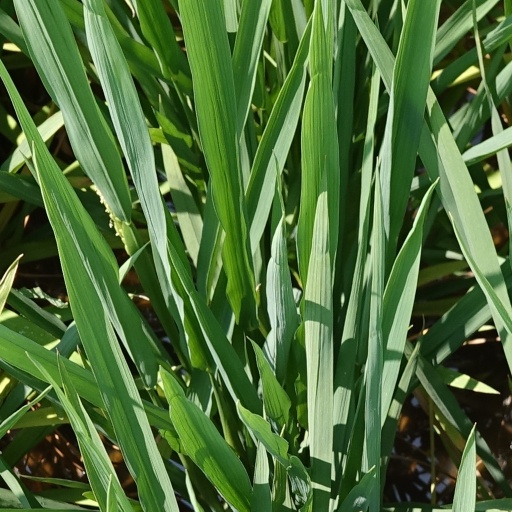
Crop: rice